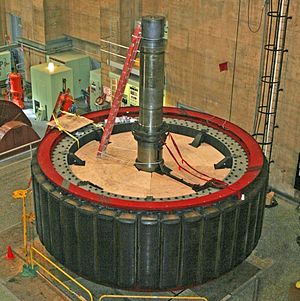
Vandkraftværk / Teknisk opbygning af et vandkraftværk / Generatoren
Rotoren til en af generatorerne tilhørende kraftværket i billedet over. Hver afrundede vertikale ståldel omkring periferien er en pol. Som man kan se, er det et betydelig antal, hvilket tyder på, at rotoren har lavt turtal. Denne type rotor kaldes for polhjul med udprægede poler.
Et vandkraftværk er et kraftværk, som producerer elektrisk energi ved hjælp af rindende vand.